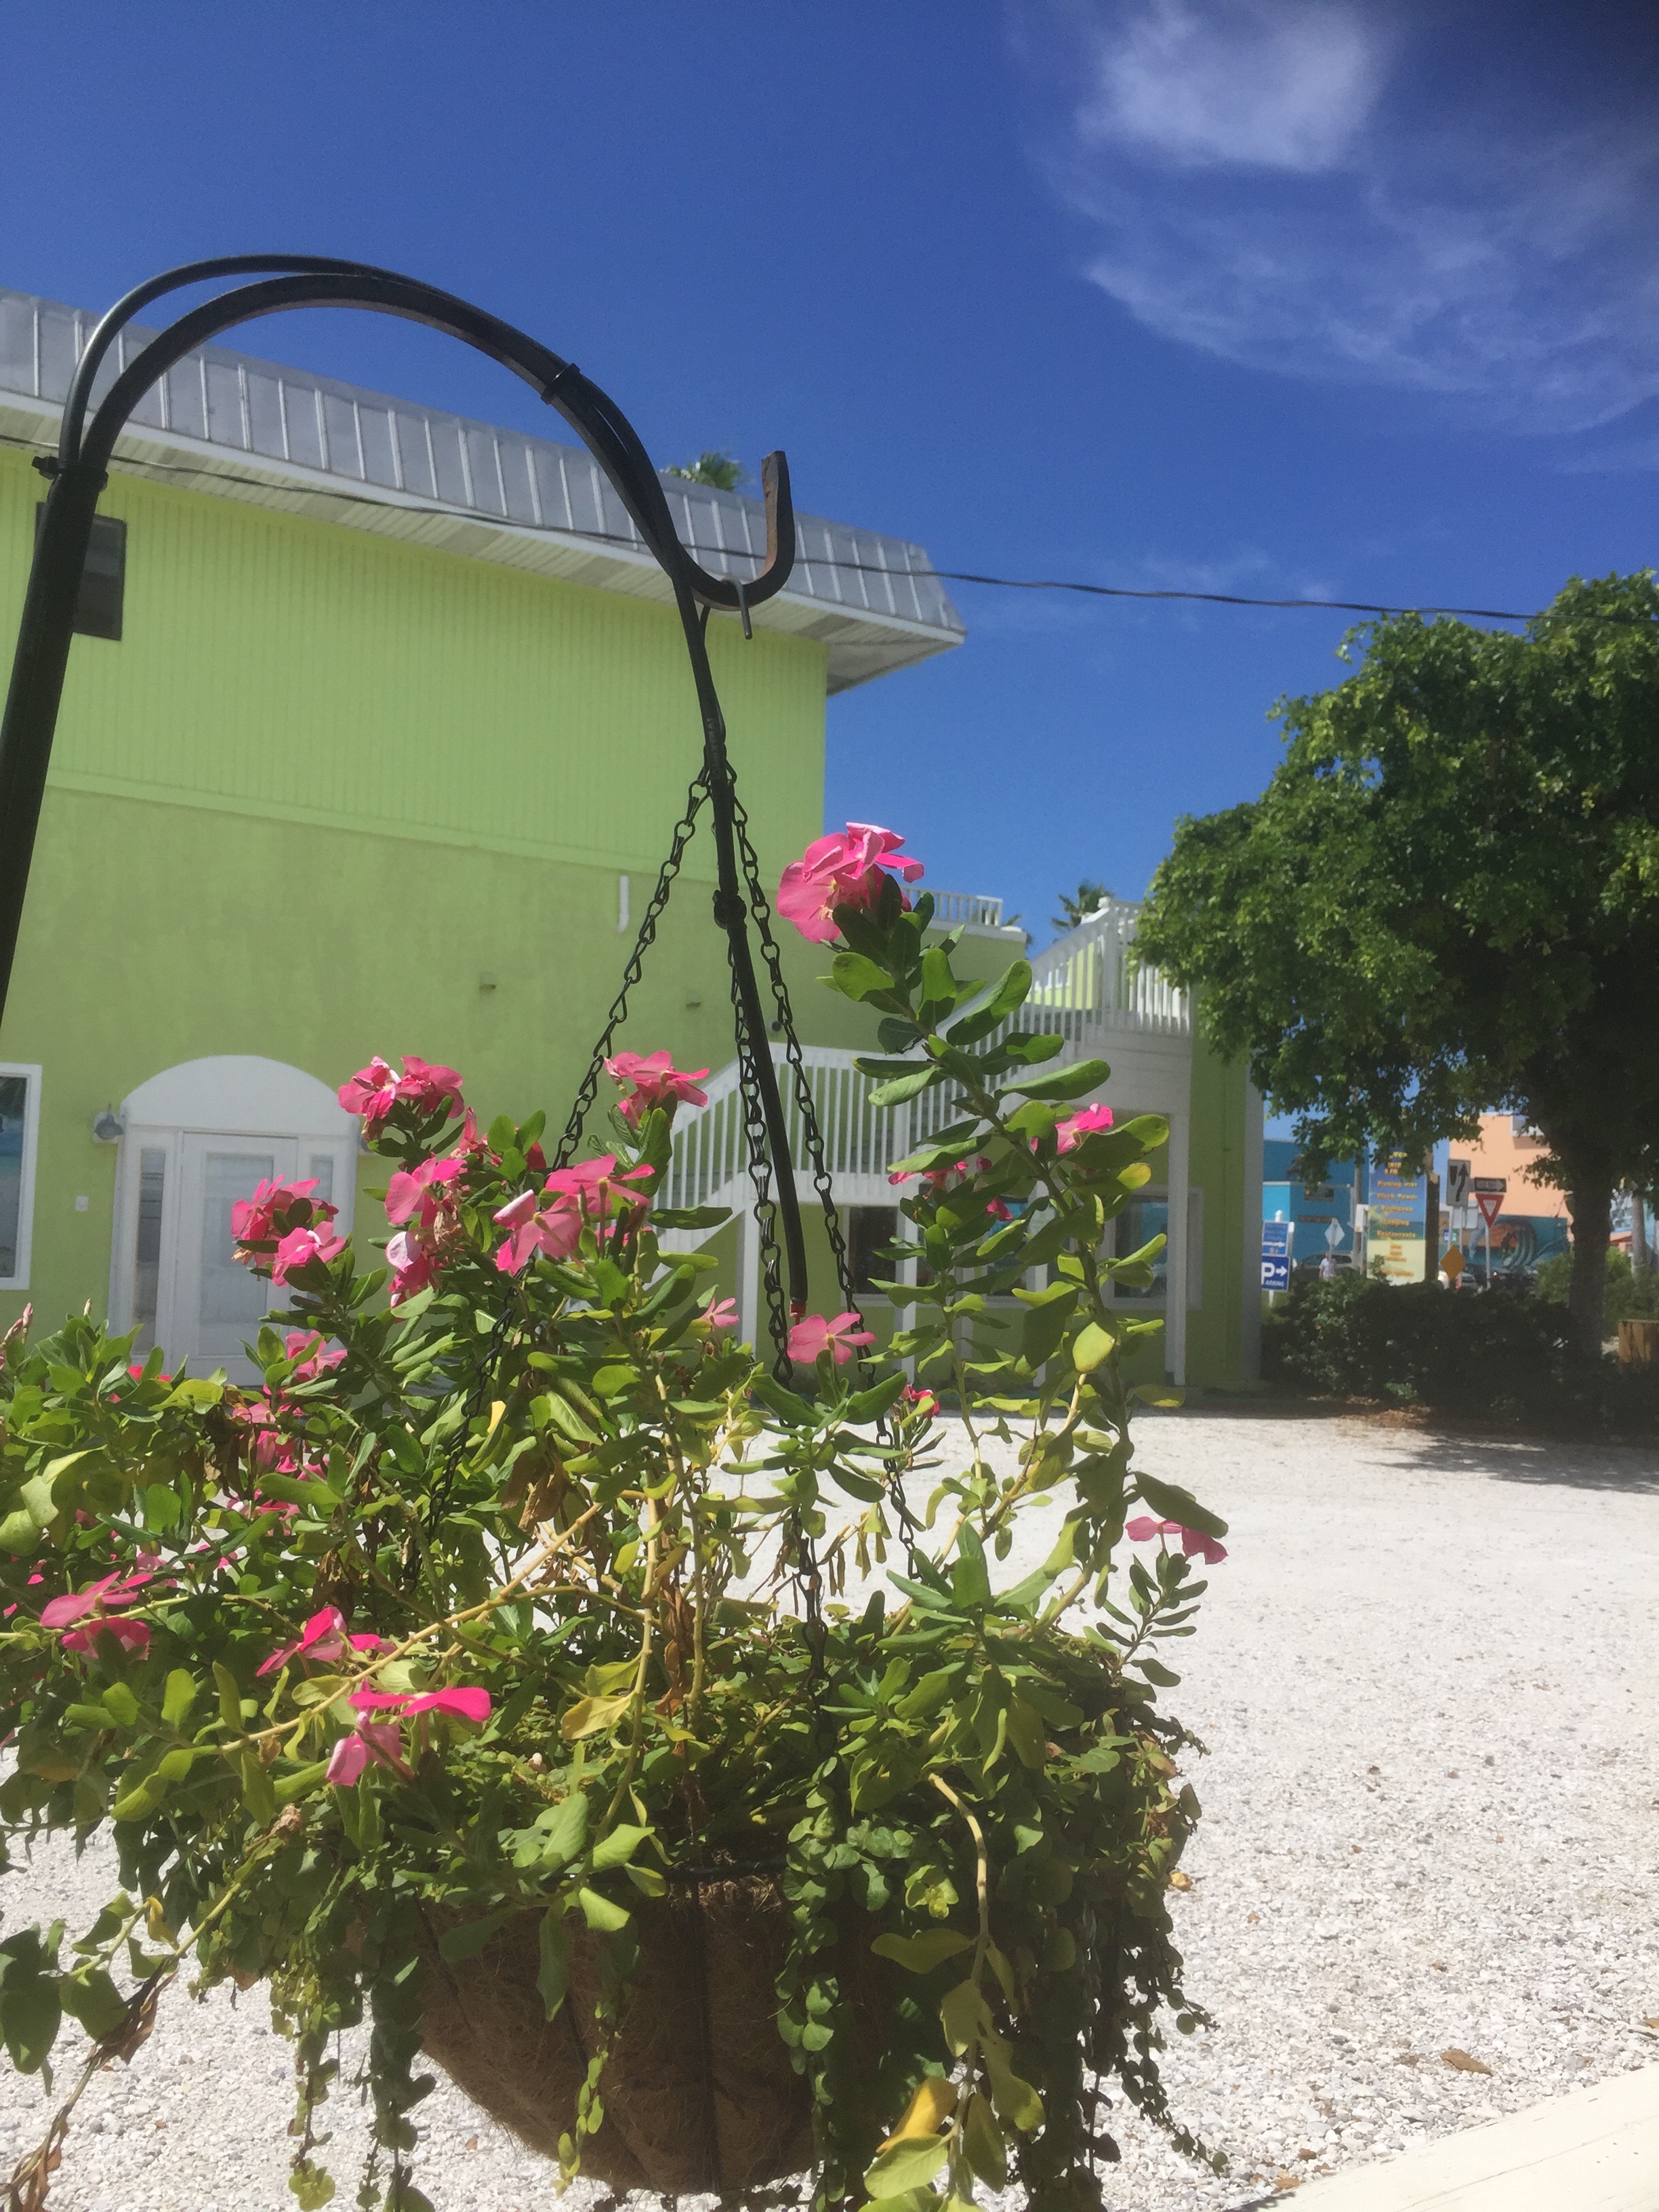
plant, flower, backyard, garden, flora, yard, man made object